Austentatious

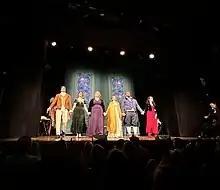
The cast of a performance of Austentatious in October 2023.

The show also appeared at Regent's Park Open Air Theatre on 16 July 2023, and at McEwan Hall as part of the Fringe Festival from 5 to 13 August 2023.